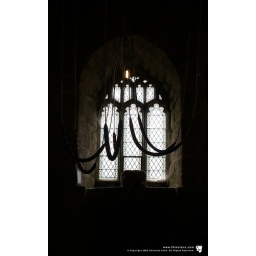
Stained glass window and bell ropes in the Church at Zennor, Cornwall.